Timothy Haskell

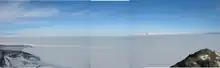
HaskellStraitPanorama

He worked with Bill Robinson on the development and installation of earthquake base isolation foundations for Te Papa. However, he is best known for his development of "Camp Haskell" - a containerised facility for working on the Sea ice of McMurdo Sound. He had equipment mounted on the Erebus Glacier Tongue when it calved in 1990. He had just finished a field trip to the glacier in 2010 when it next calved.